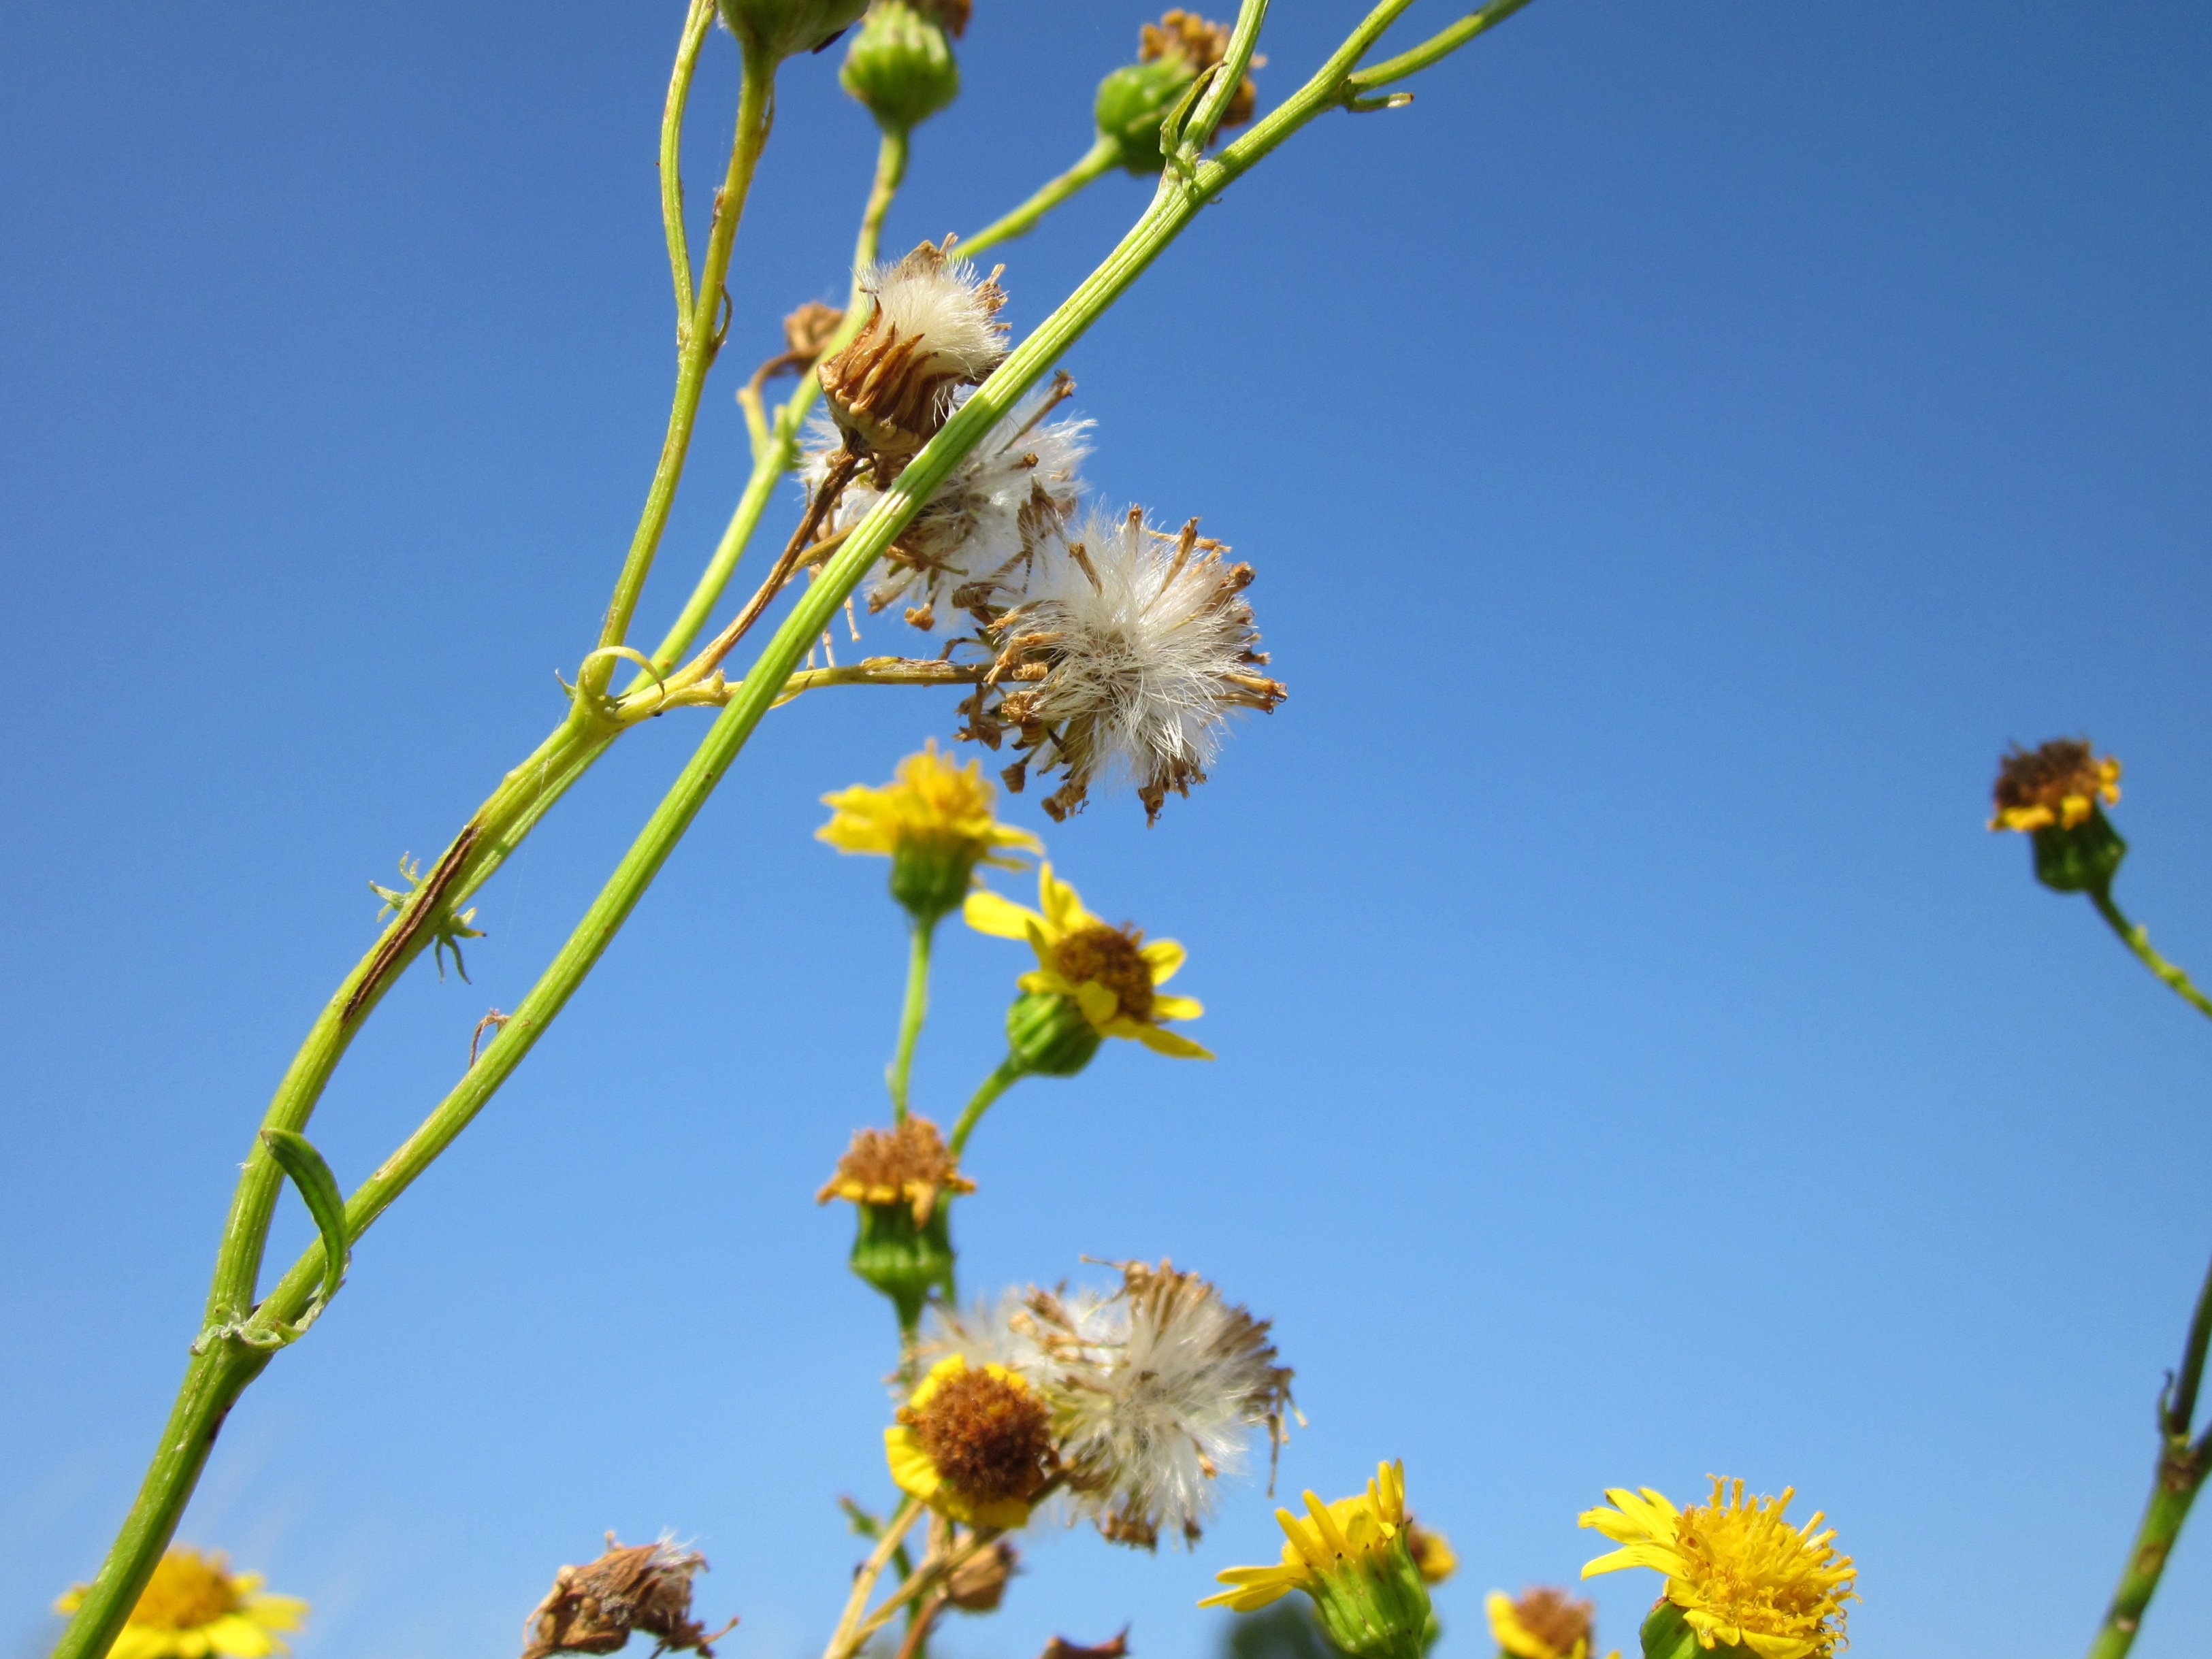
tree, nature, branch, blossom, plant, sky, meadow, sunlight, flower, produce, botany, blooming, yellow, flora, wildflower, species, ragweed, poisonous, flowering plant, daisy family, ragwort, jacobaea vulgaris, benweed, james wort, grass family, plant stem, land plant, arecales